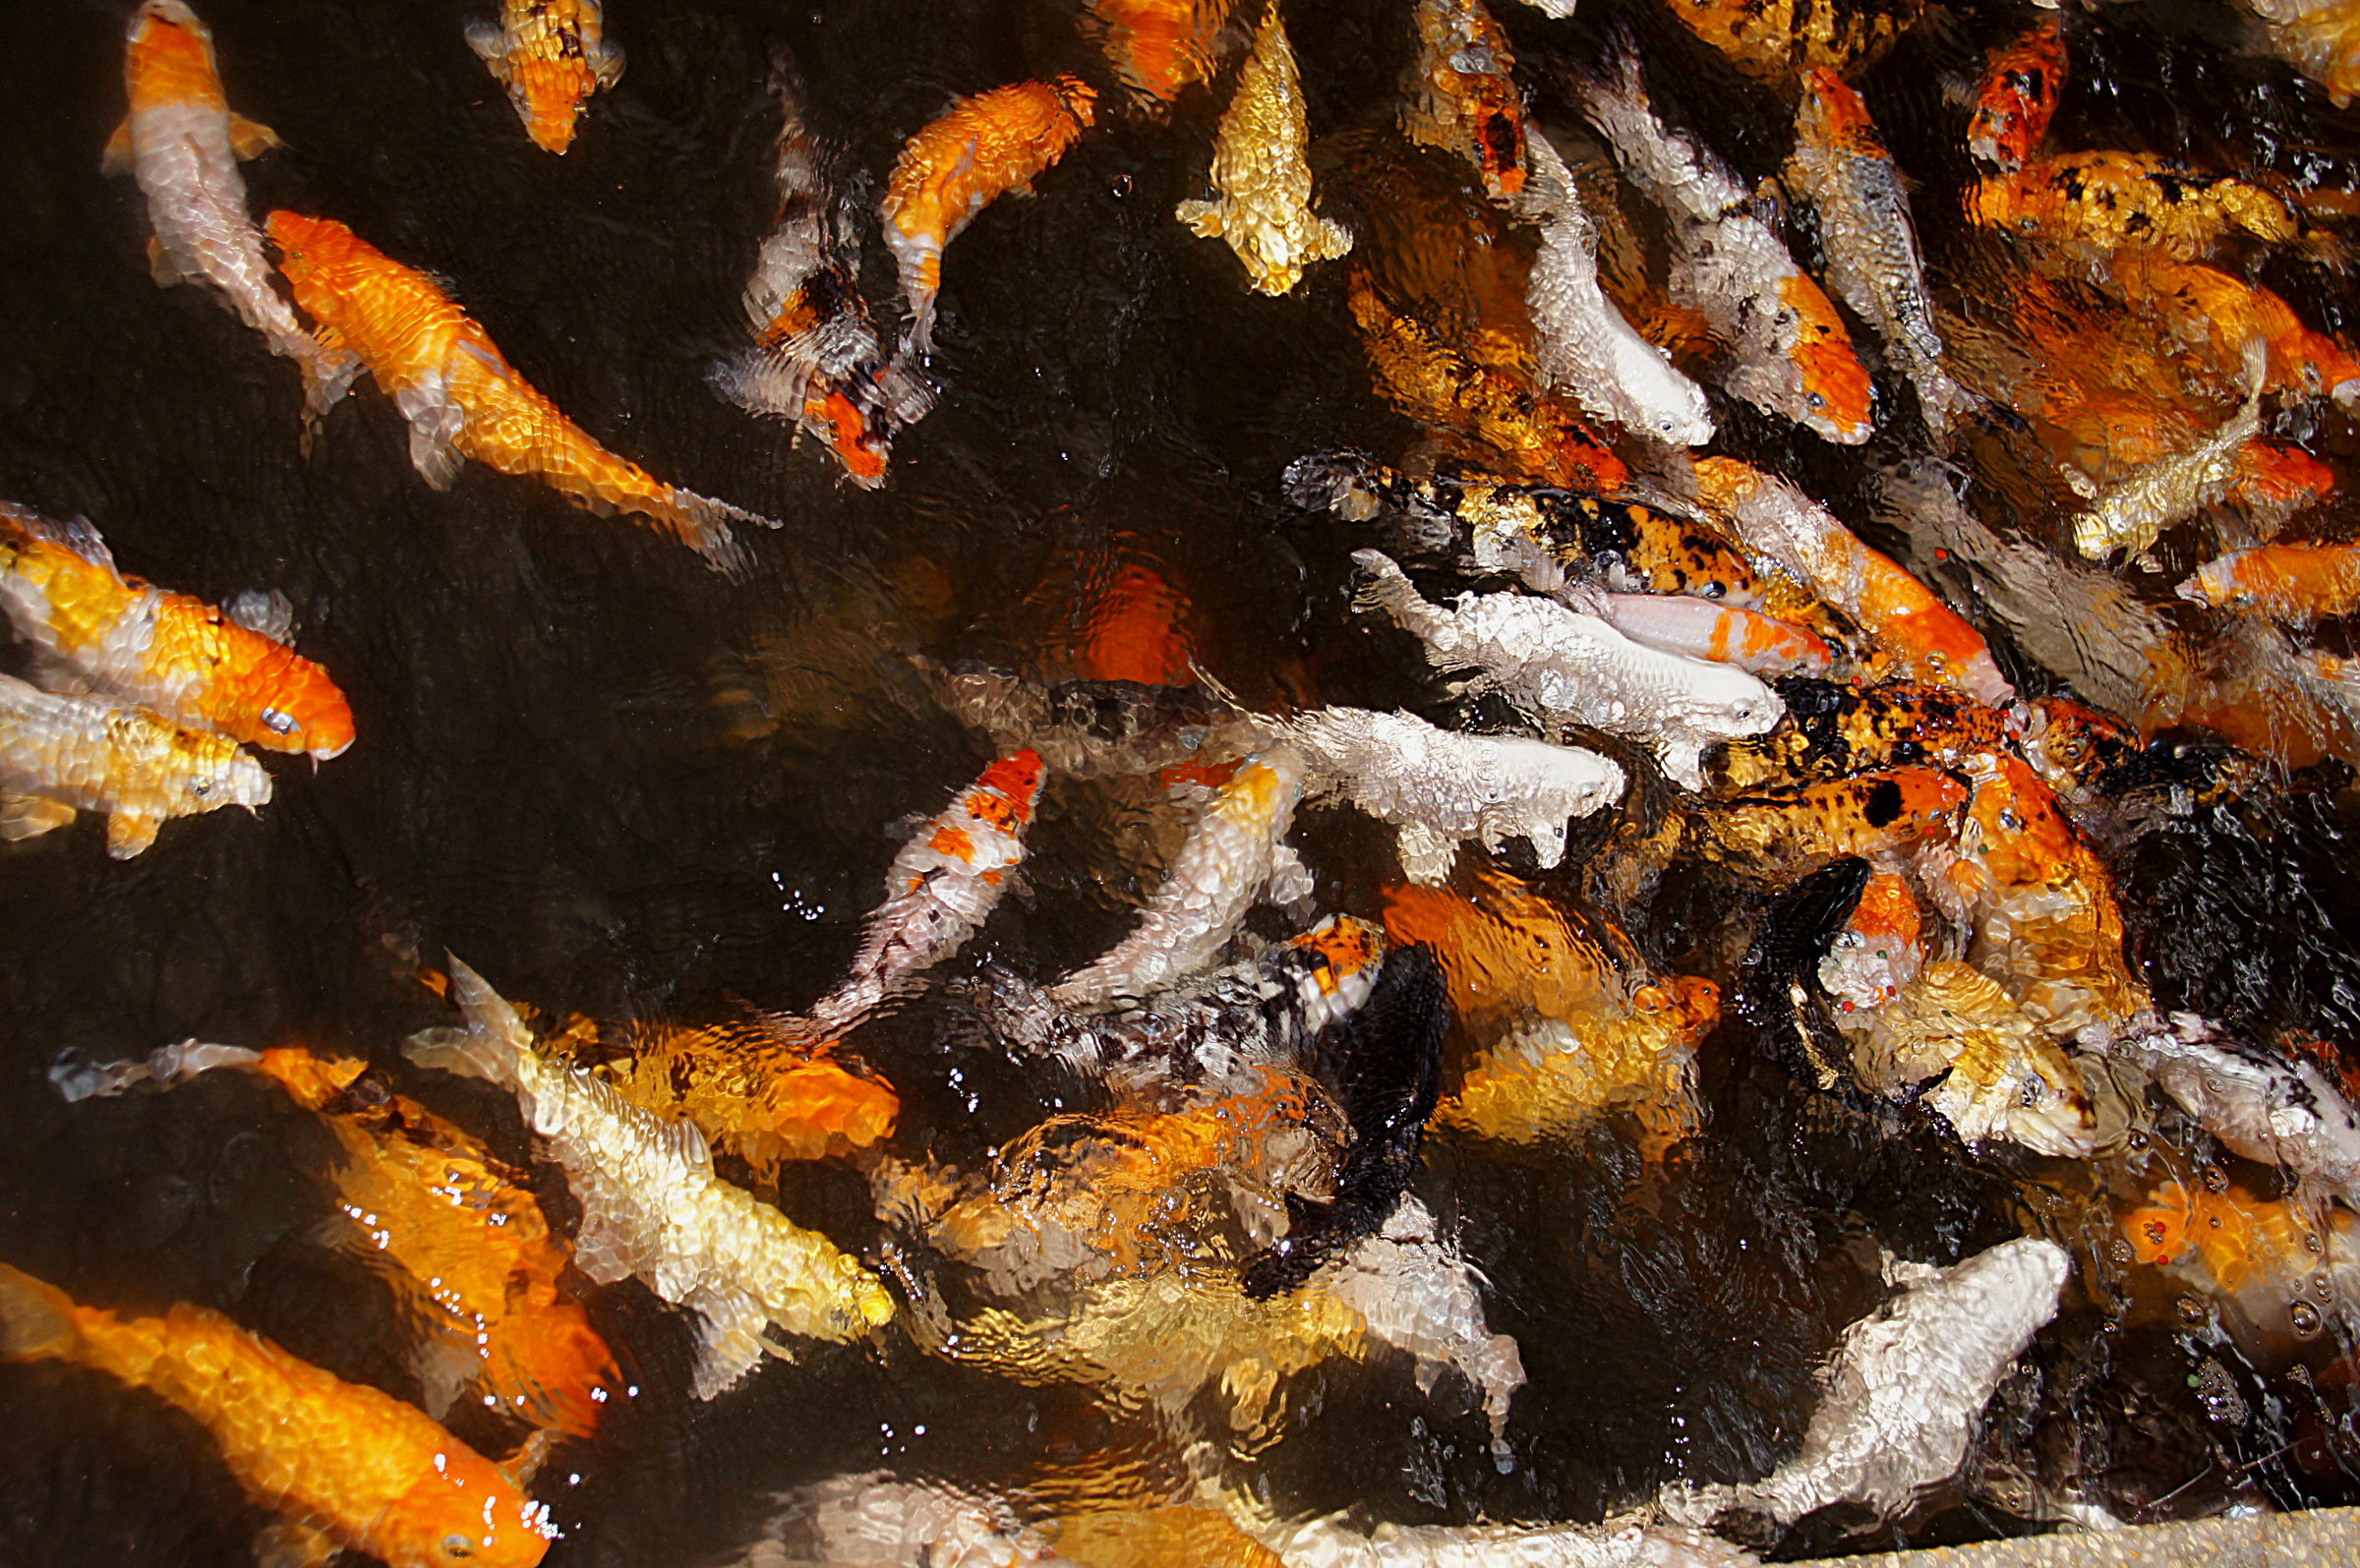
leaf, orange, autumn, fish, season, koicarp, goldfish, koi, carp, sonydslra580, tamron18270, cyprinuscarpio, fishswiming, whitefish, geological phenomenon